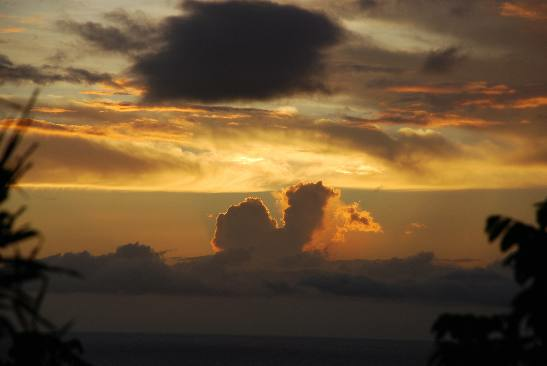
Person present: No